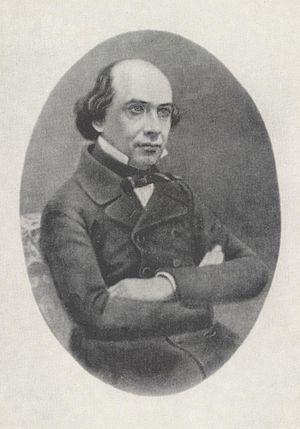
Timofeï Nikolaïevitch Granovski était un historien russe. Professeur d'Université de Moscou, il fut ami de Ogarev, Biélinski et Herzen, un disciple de la doctrine hegelienne, qui, revenant de l'étranger, faisait sensation à Moscou par ses lectures publiques sur l'histoire du Moyen Âge, une histoire où la gloire antique de la Moscovie et de l'église orthodoxe n'avait pas de place.